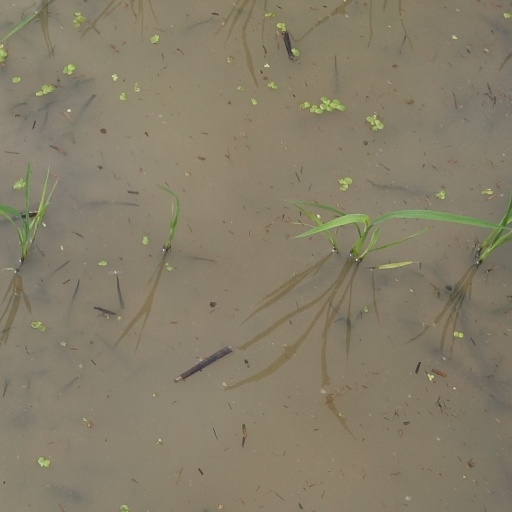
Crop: rice